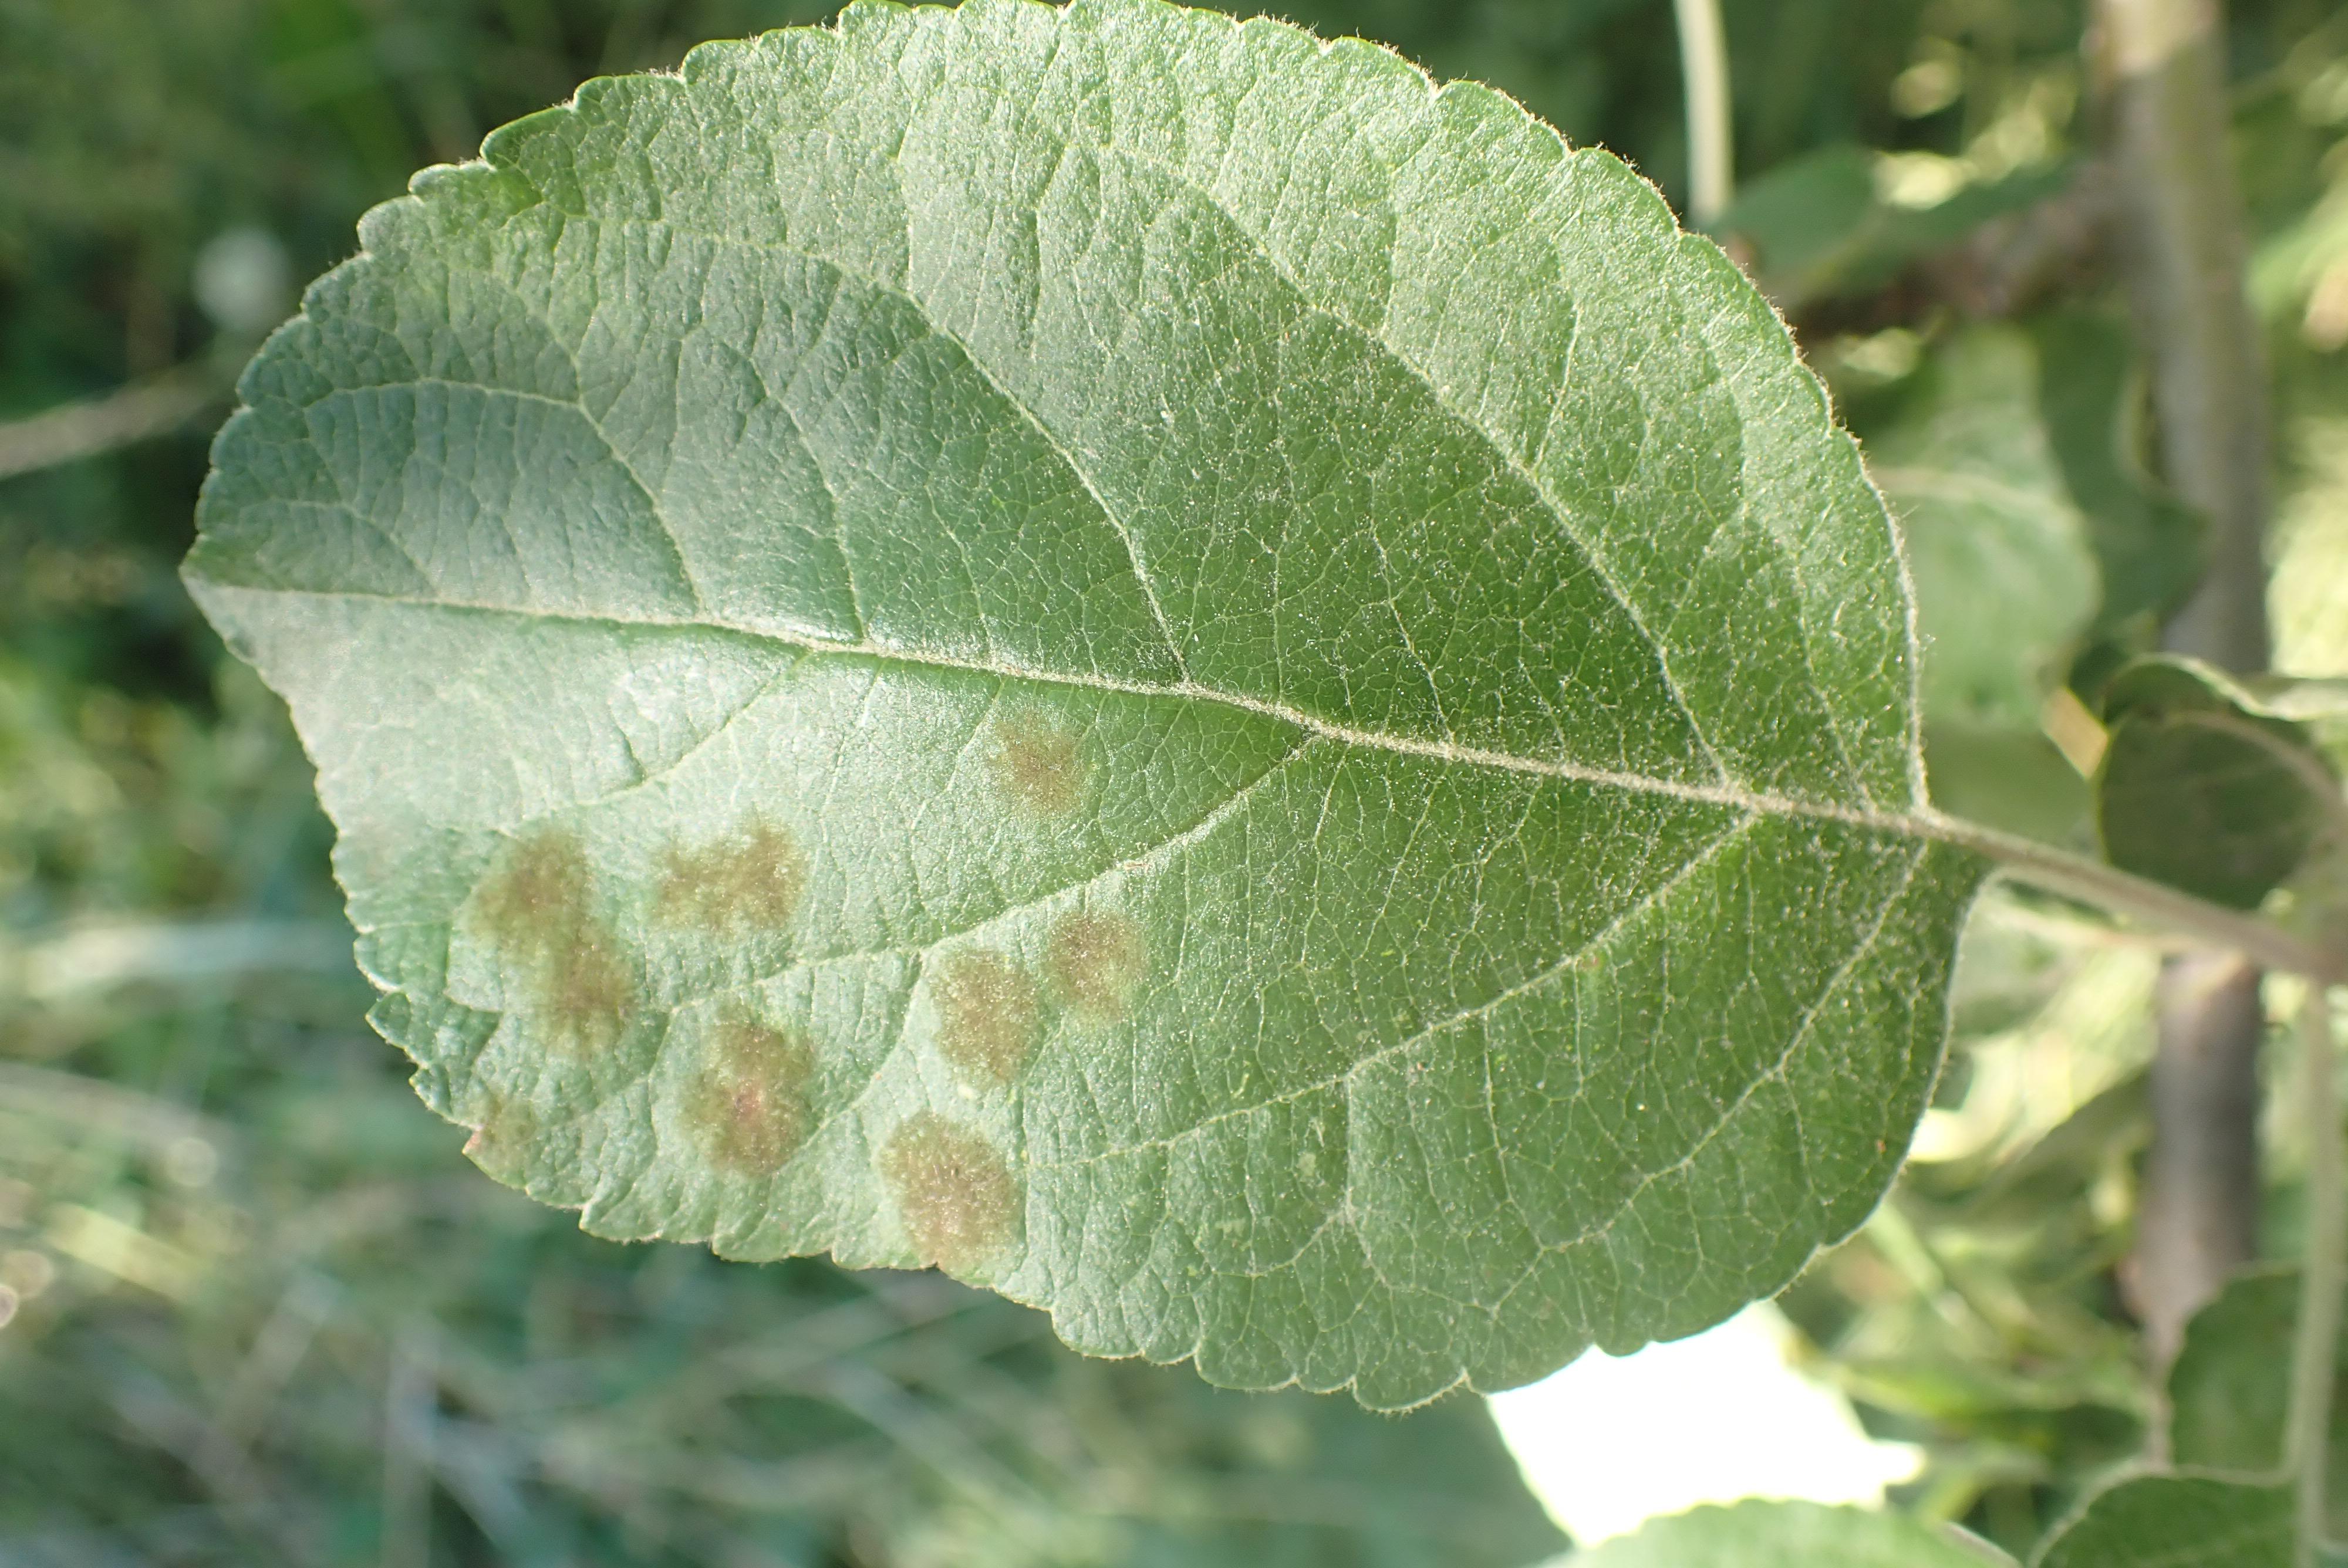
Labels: scab